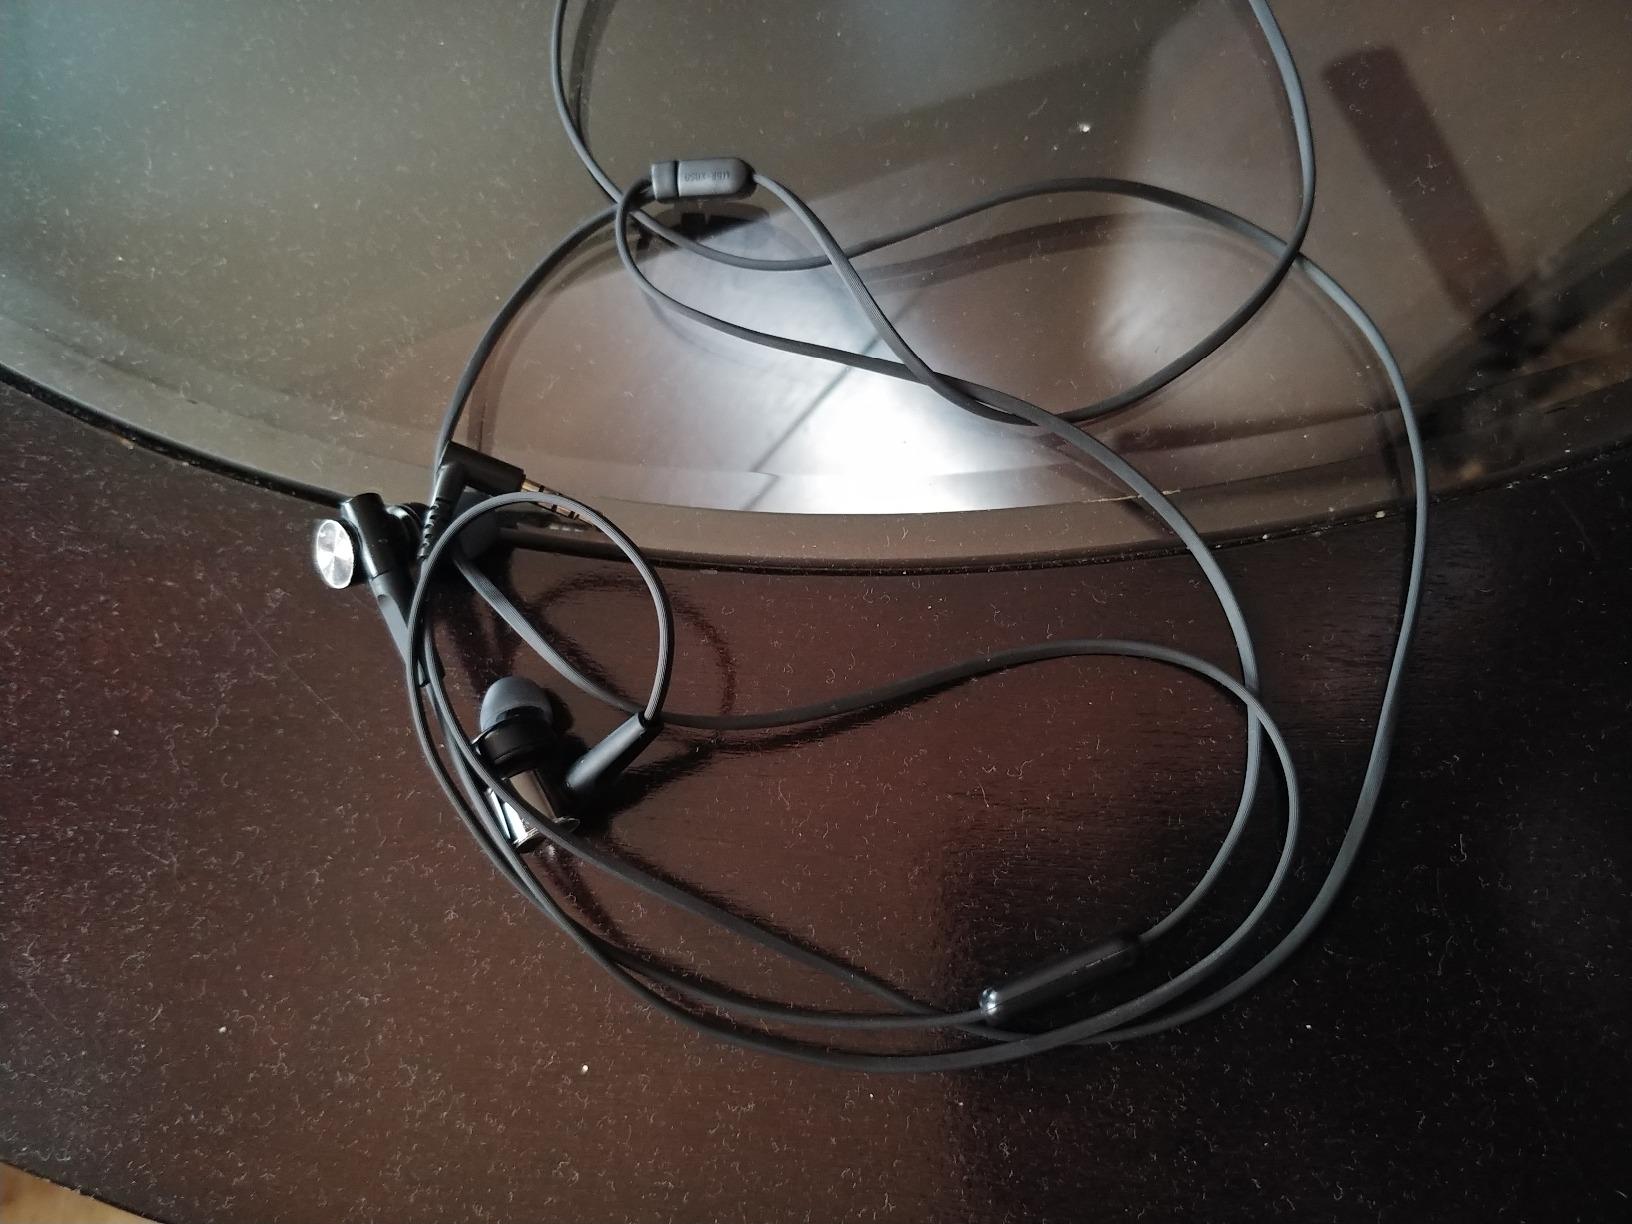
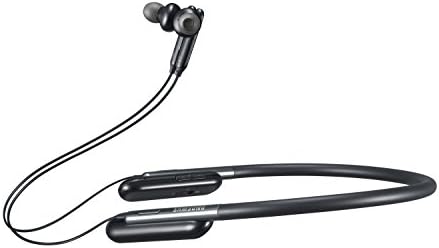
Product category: headphones
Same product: no